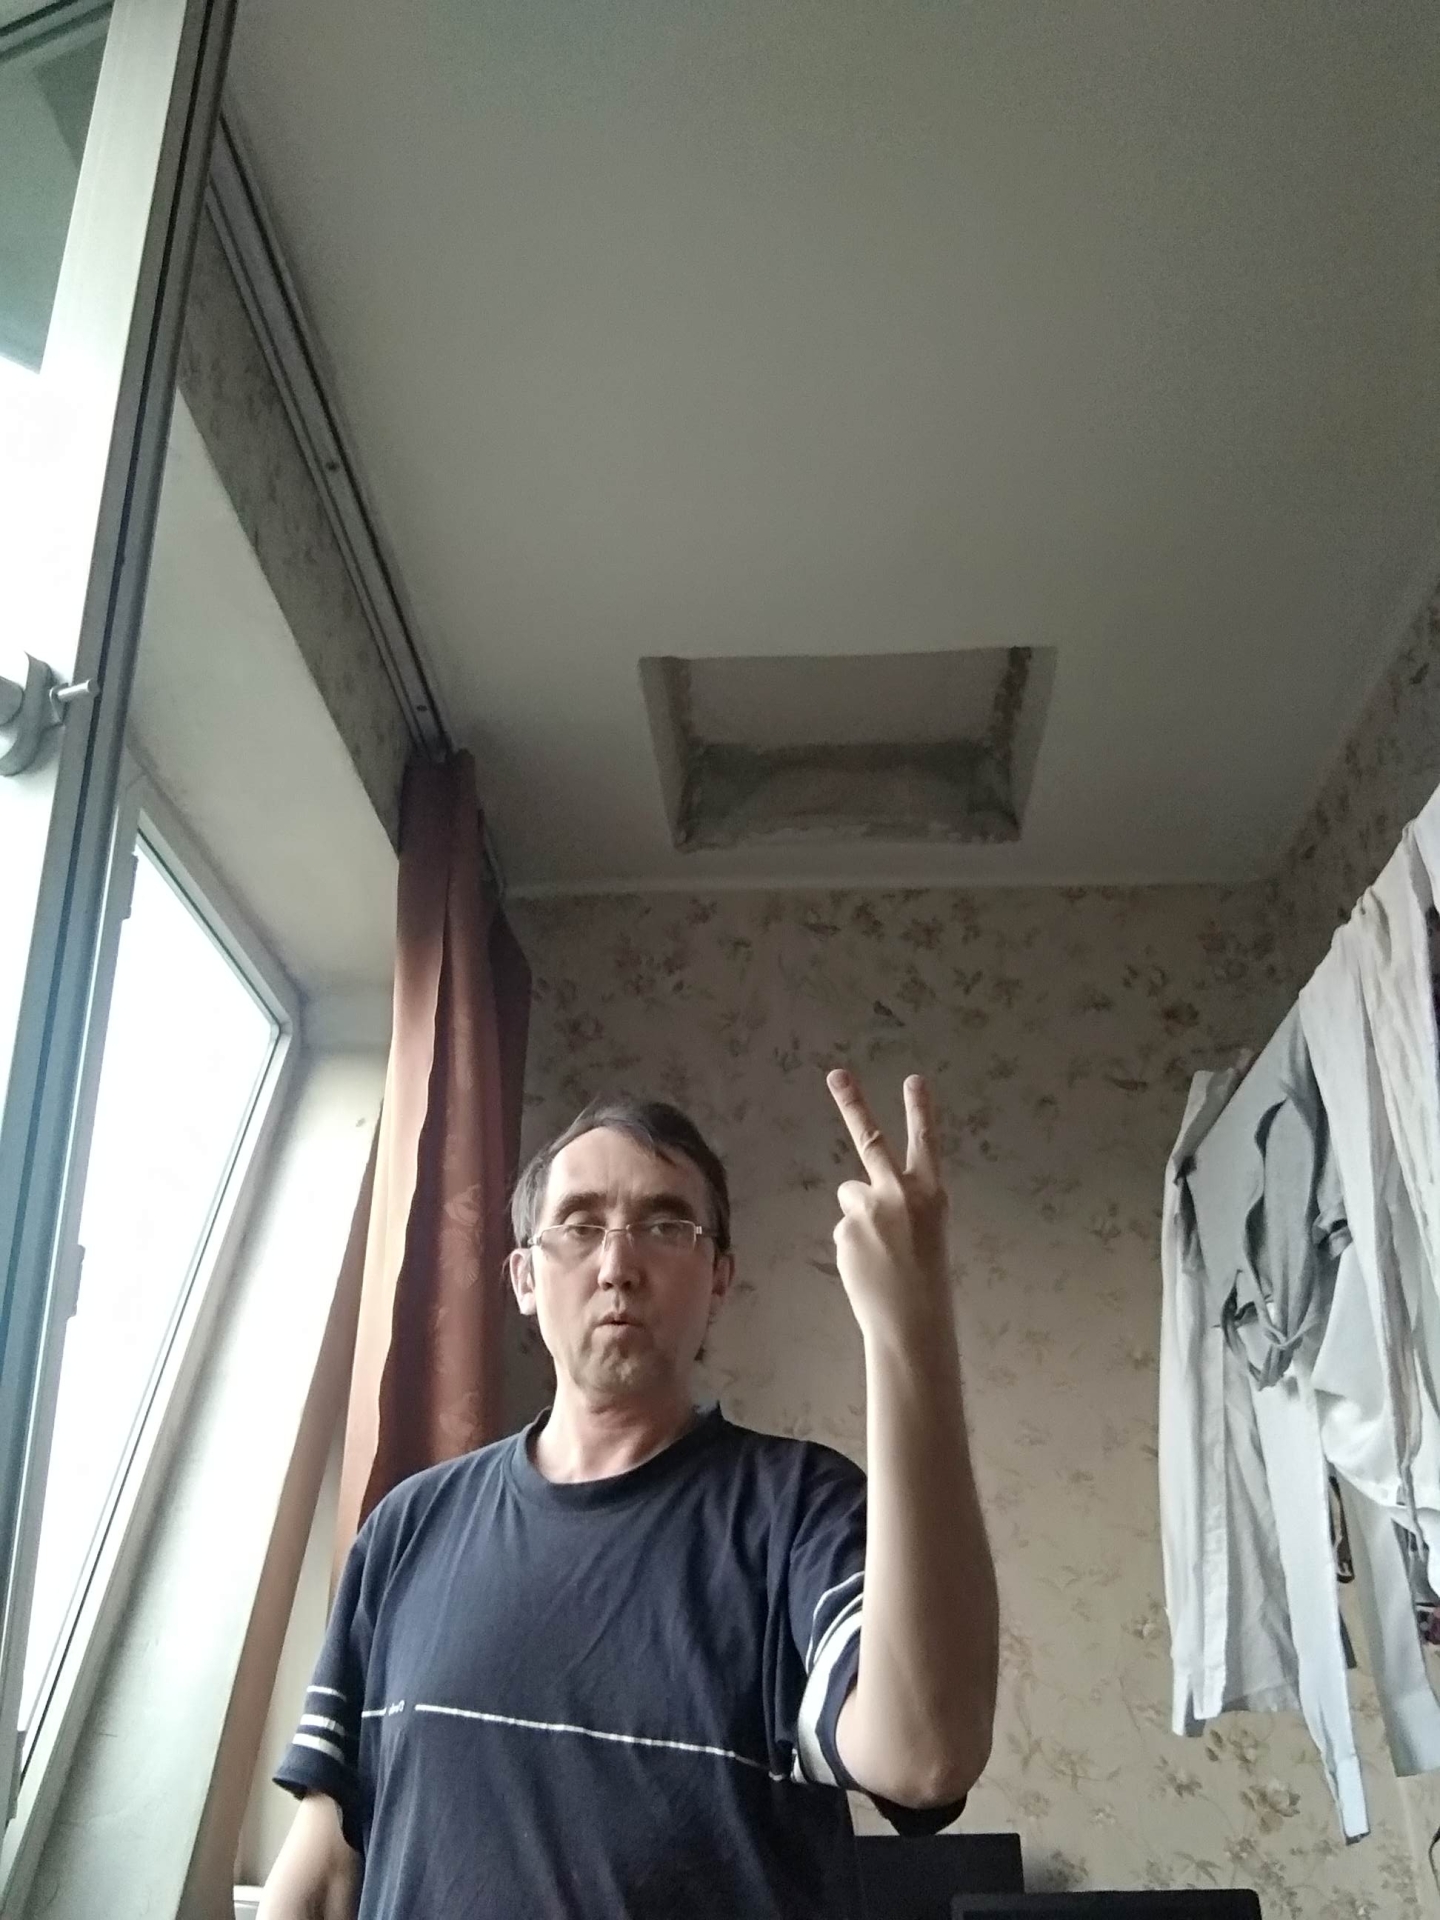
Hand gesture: peace_inverted